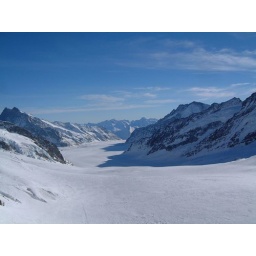
Jungfraujoch mountain in or near Interlaken, Switzerland [Suisse, Schweiz]. Europe's highest train station.